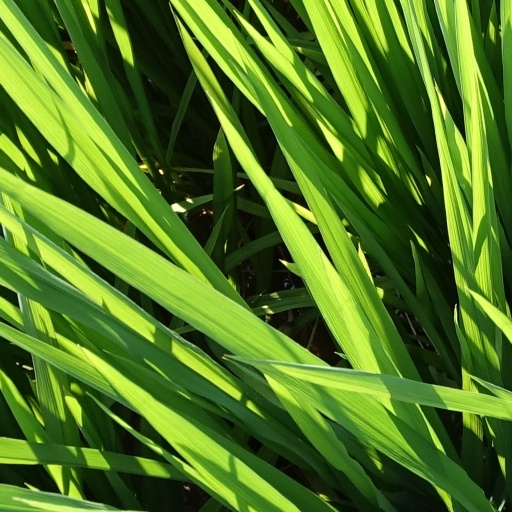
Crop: rice